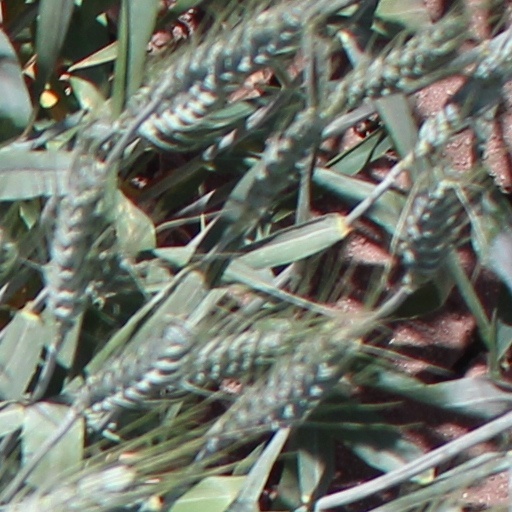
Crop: wheat